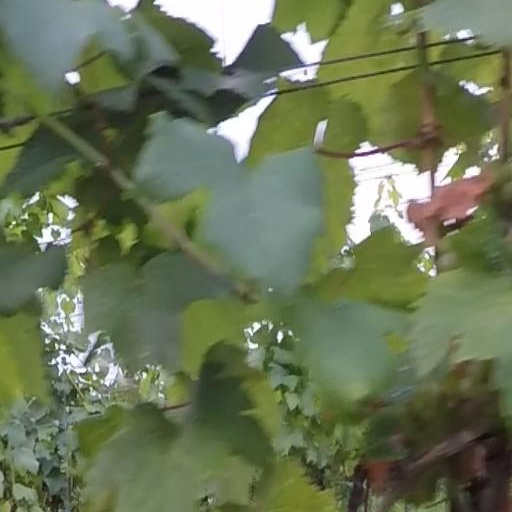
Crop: grape